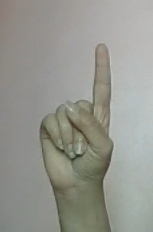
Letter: bb